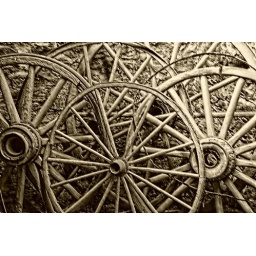
Wagon wheels leaning against a stone wall in the blacksmiths shop on the McCormick Farm.